Stade Roland Garros

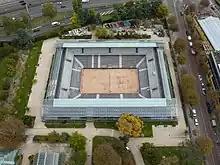
Court Simonne Mathieu in 2022

Built in 1994 and originally designated "Court A", Court Suzanne Lenglen is the secondary stadium with a capacity of 10,068 spectators. Its namesake, an international celebrity and the first true star of women's tennis, won 31 major tournaments, including six French Open titles and six Wimbledon championships, between 1914 and 1926. Known as La Divine (Divine One) and La Grand Dame (Great Lady) of French tennis, she won two Olympic gold medals in Antwerp in 1920. A bronze bas relief of Lenglen by the Italian sculptor Vito Tongiani stands over the east tunnel-entrance to the stadium. The trophy awarded each year to the French Open women's singles champion is named La Coupe Suzanne Lenglen in her honor. The court has an underground irrigation system, the first of its kind, to control moisture levels within its surface.